Yoshikawaminami Station

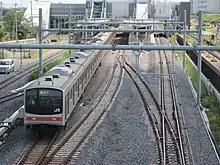
View of the station under construction, September 2011

Construction work started in November 2009. On 27 January 2010, the new name for the station was formally chosen from three proposed names selected from 131 original proposals: Yoshikawa Namazu-no-sato, Yoshikawa-Minami, and Musashi-Yoshikawa. The station opened on 17 March 2012.